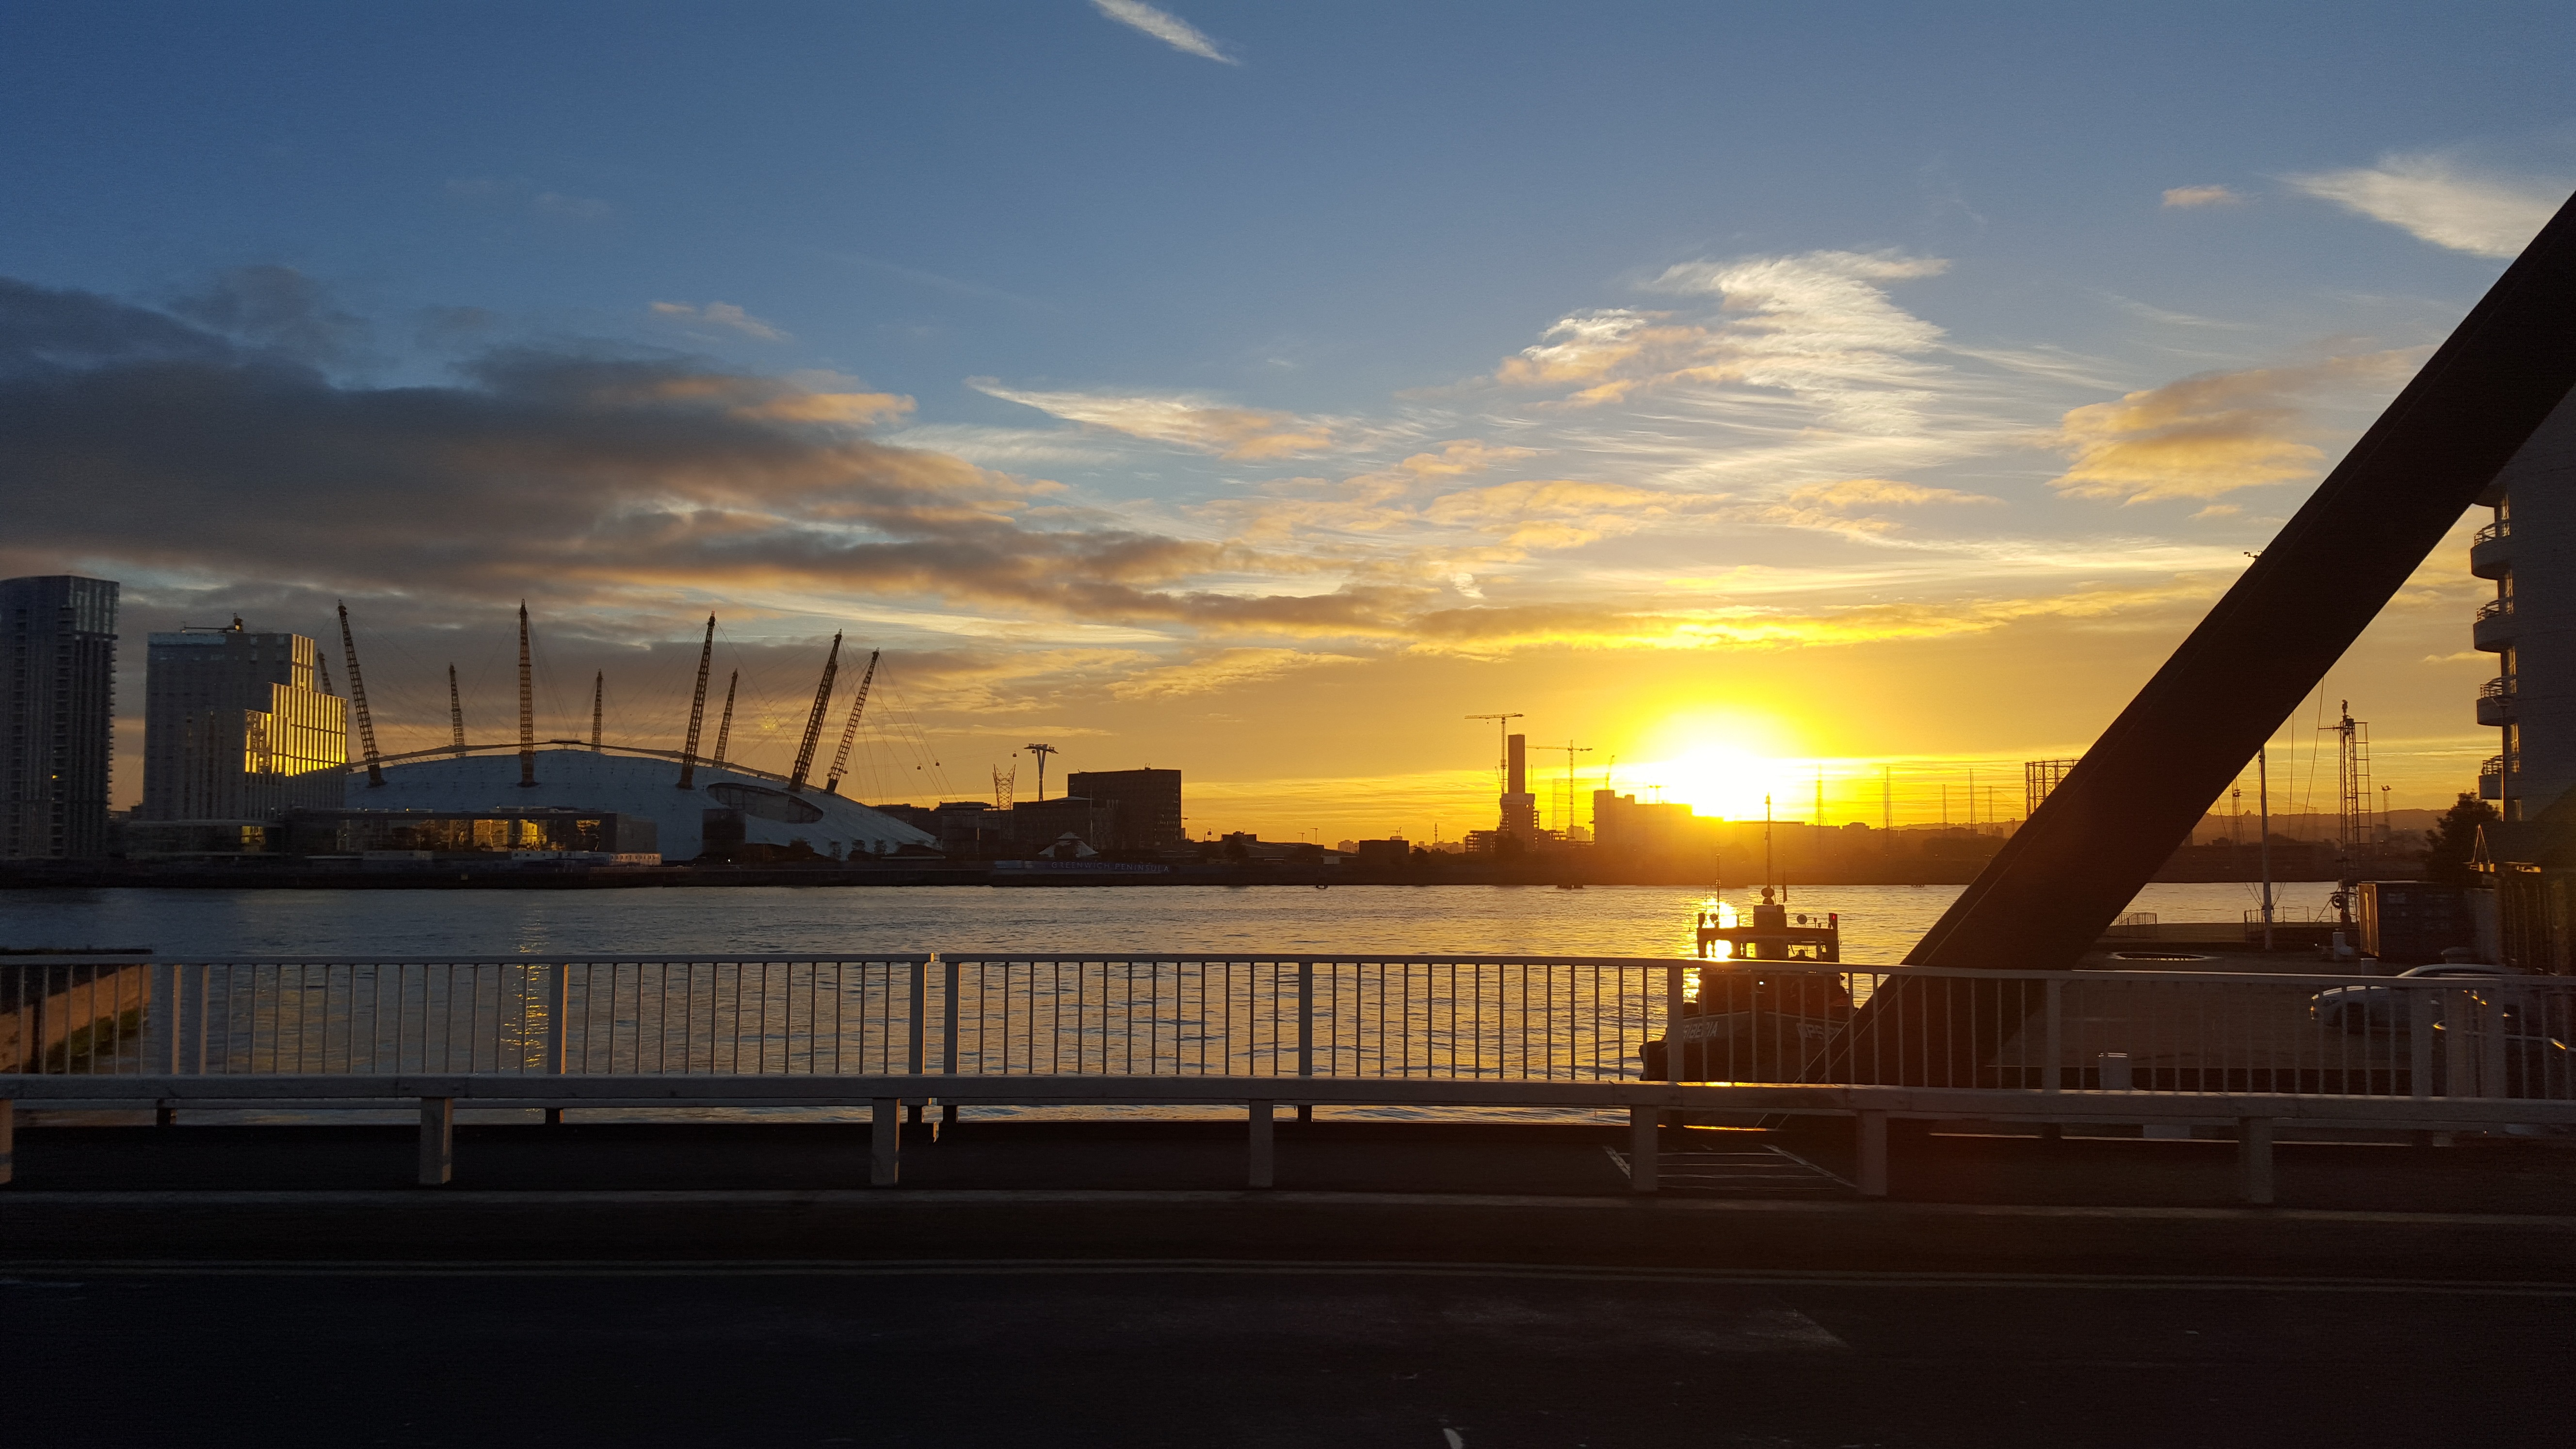
sky, sunrise, sunset, bridge, skyline, night, sunlight, morning, dawn, cityscape, dusk, evening, reflection, london, arena, greenwich, o2